National Action Plan to Combat Human Trafficking

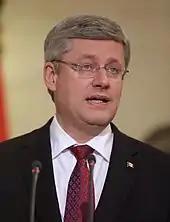
Stephen Harper, Prime Minister of Canada, promised during the 2011 Canadian federal election that he would establish the NAP-CHT by 2012, and he did.

During the 2011 Canadian federal election, Harper promised to establish the NAP-CHT by 2012 and to invest $20 million into it. The annual budget of British Columbia's Office to Combat Trafficking in Persons (OCTIP) was reduced by $200,000 a few months later. OCTIP was Canada's only provincial government agency responsible for coordinating efforts to address human trafficking. The federal government held a round table to determine the contents of the NAP-CHT. Carleen McGuinty, child protection specialist for the Christian NGO World Vision Canada, said at the discussion that the NAP-CHT should focus on the needs of children and that the plan should not emphasize child sexual abuse to the exclusion of addressing child labour. Smith said that she was confident that Harper would have her review the plan before it was established. The government consulted ACT Alberta, The Salvation Army, and the AAMS in the development of the plan.